Spin wave

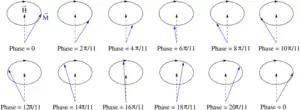
An illustration of the precession of a spin wave with a wavelength that is eleven times the lattice constant about an applied magnetic field.

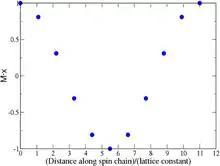
The projection of the magnetization of the same spin wave along the chain direction as a function of distance along the spin chain.

The simplest way of understanding spin waves is to consider the Hamiltonian formula_1 for the Heisenberg ferromagnet: